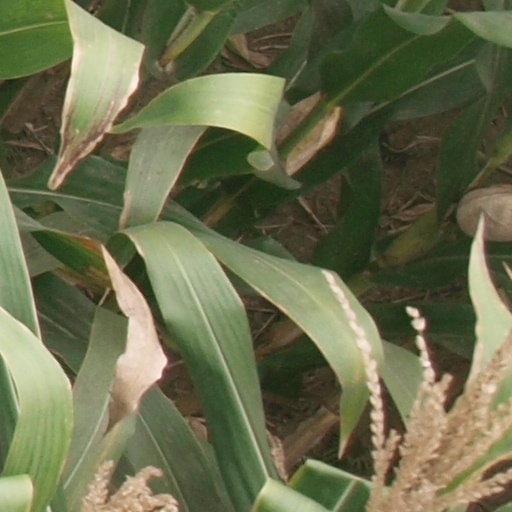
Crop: maize; corn